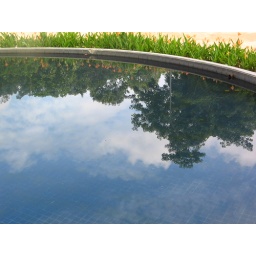
bright blue skies in the water